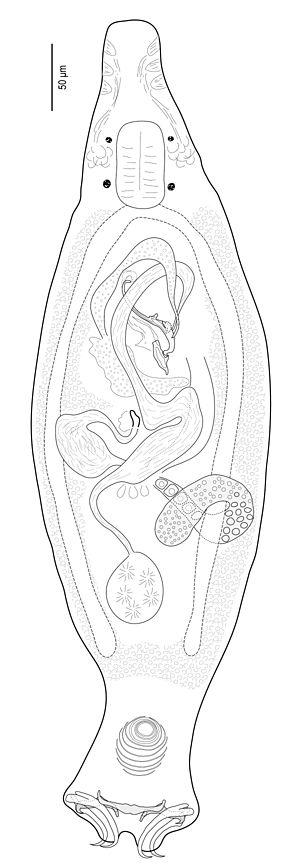
Calydiscoides euzeti Justine, 2007 (Monogenea, Monopisthocotylea, Diplectanidae), parasite des branchies du poisson Lethrinus rubrioperculatus (Teleostei, Perciformes, Lethrinidae), Nouvelle-Calédonie
Calydiscoides est un genre de monogènes Monopisthocotylea de la famille des Diplectanidae.